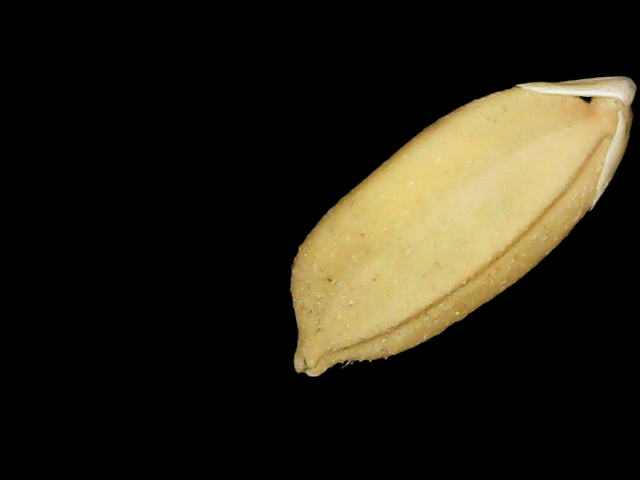
Rice variety: Binadhan08